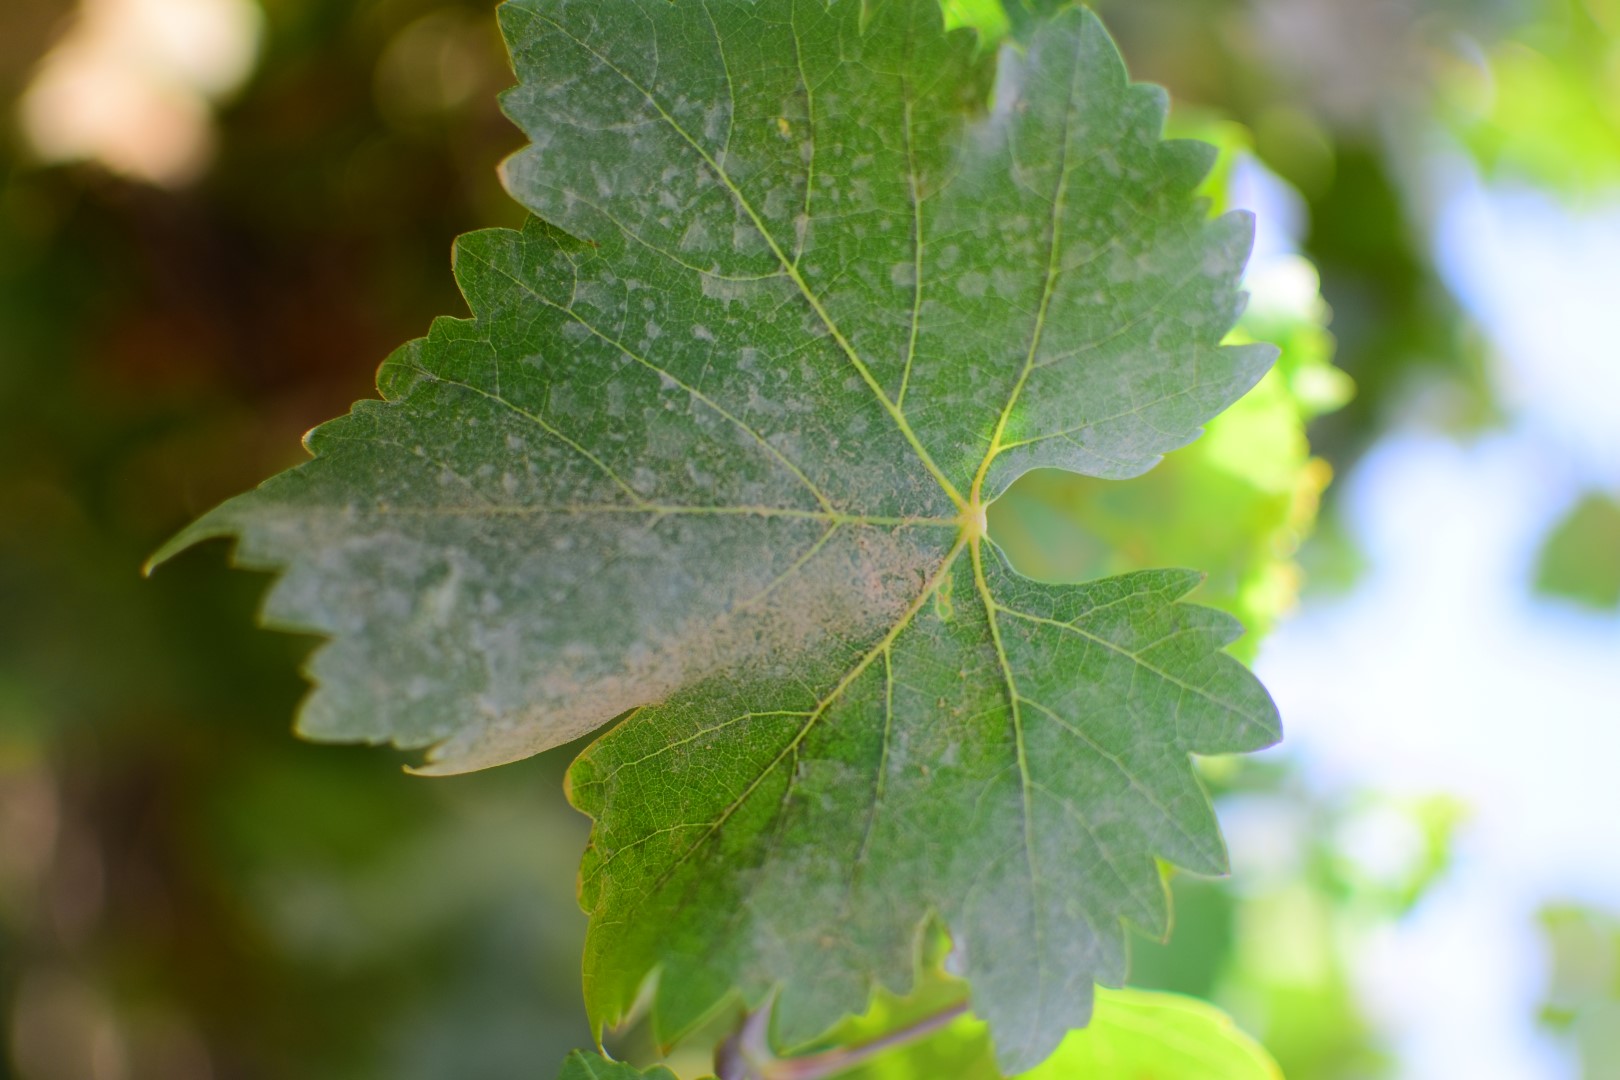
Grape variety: Shdah